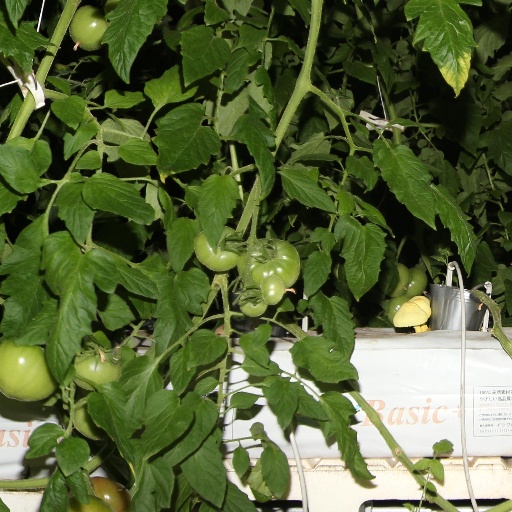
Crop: tomato